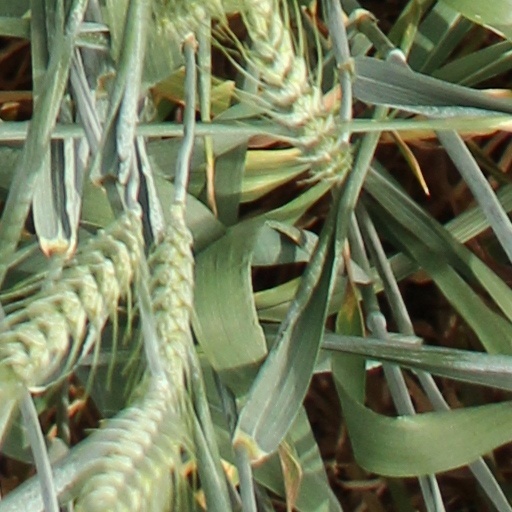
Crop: wheat